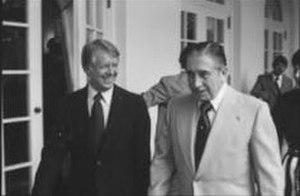
Augusto Pinochet [auɡusto pinɔʃɛ], né le 25 novembre 1915 à Valparaíso et mort le 10 décembre 2006 à Santiago, est un militaire et homme d'État chilien, président de la République du 17 décembre 1974 au 11 mars 1990.
La dictature militaire d'Augusto Pinochet gouverna le Chili pendant 16 ans, du coup d'État du 11 septembre 1973 jusqu’au 11 mars 1990, à la suite du référendum de 1988.